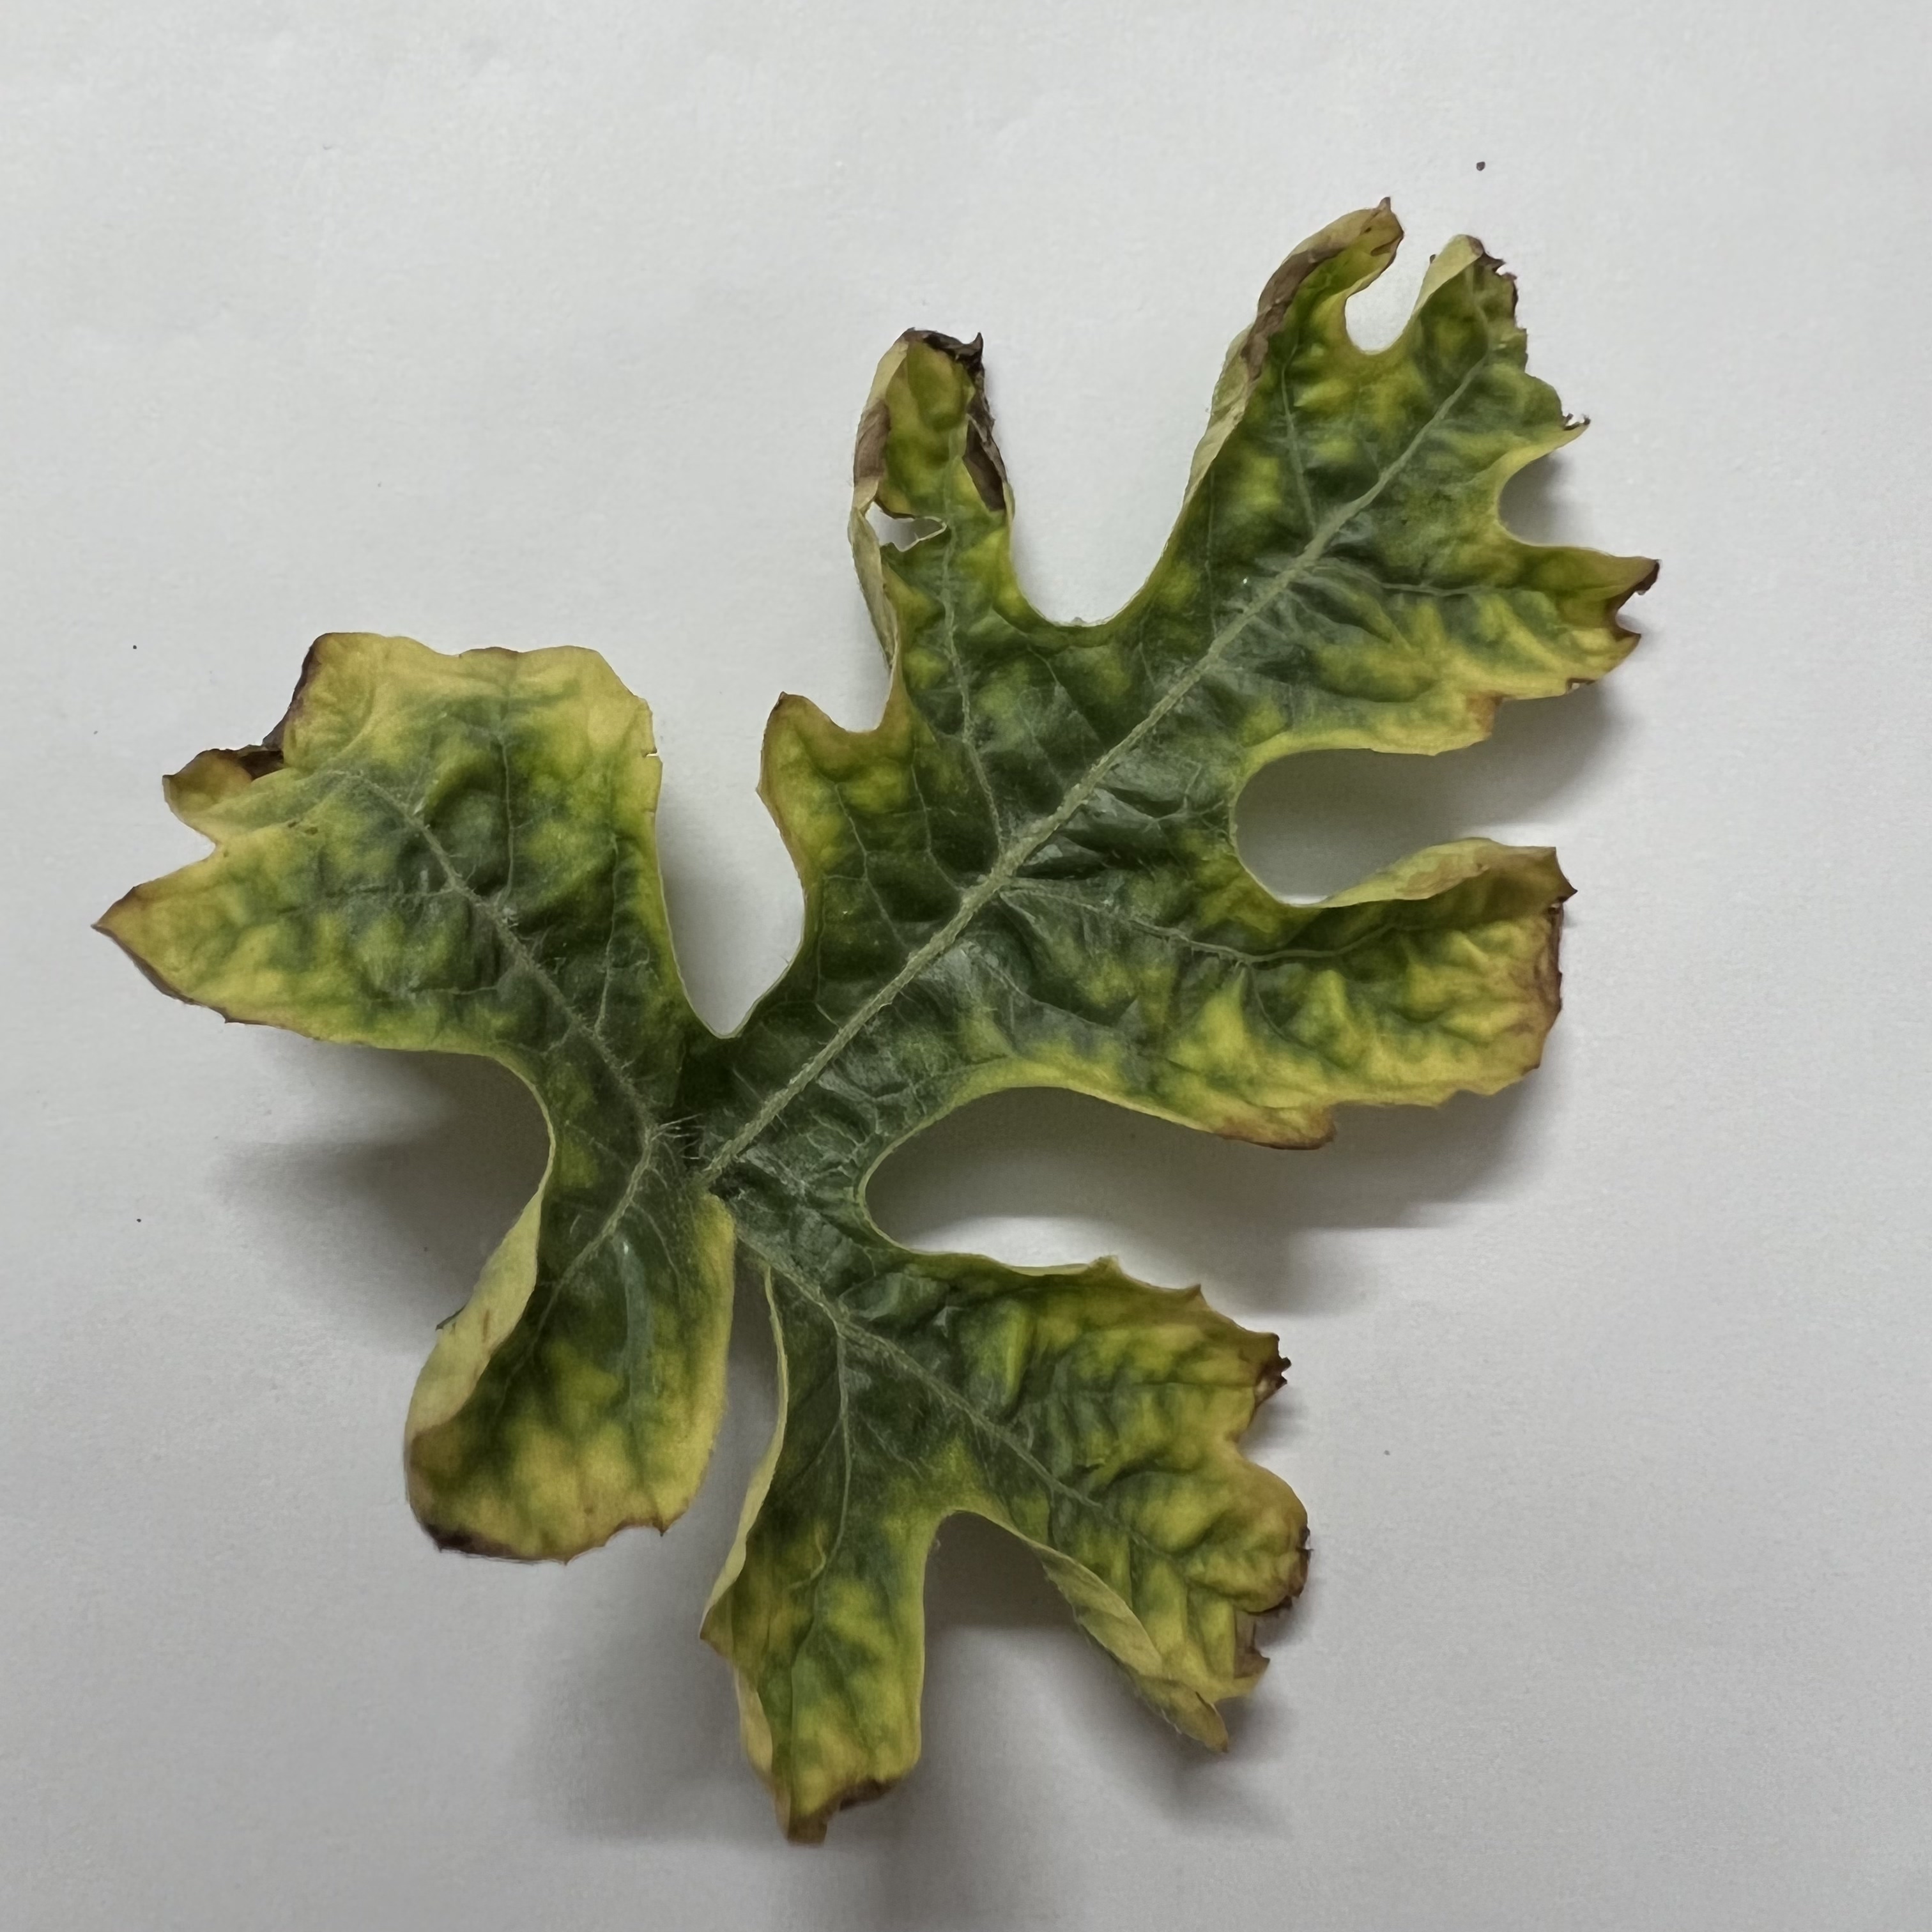
Label: Downy_Mildew